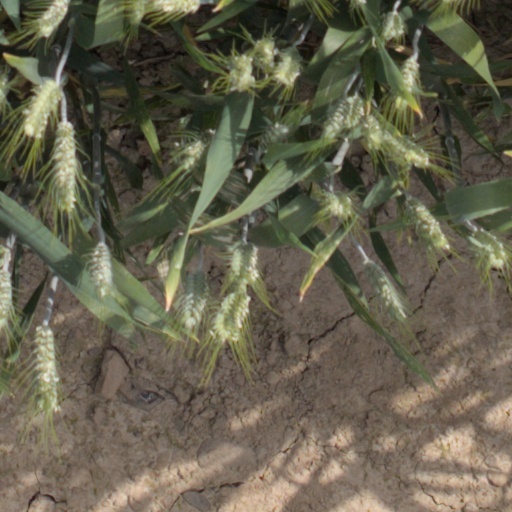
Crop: wheat